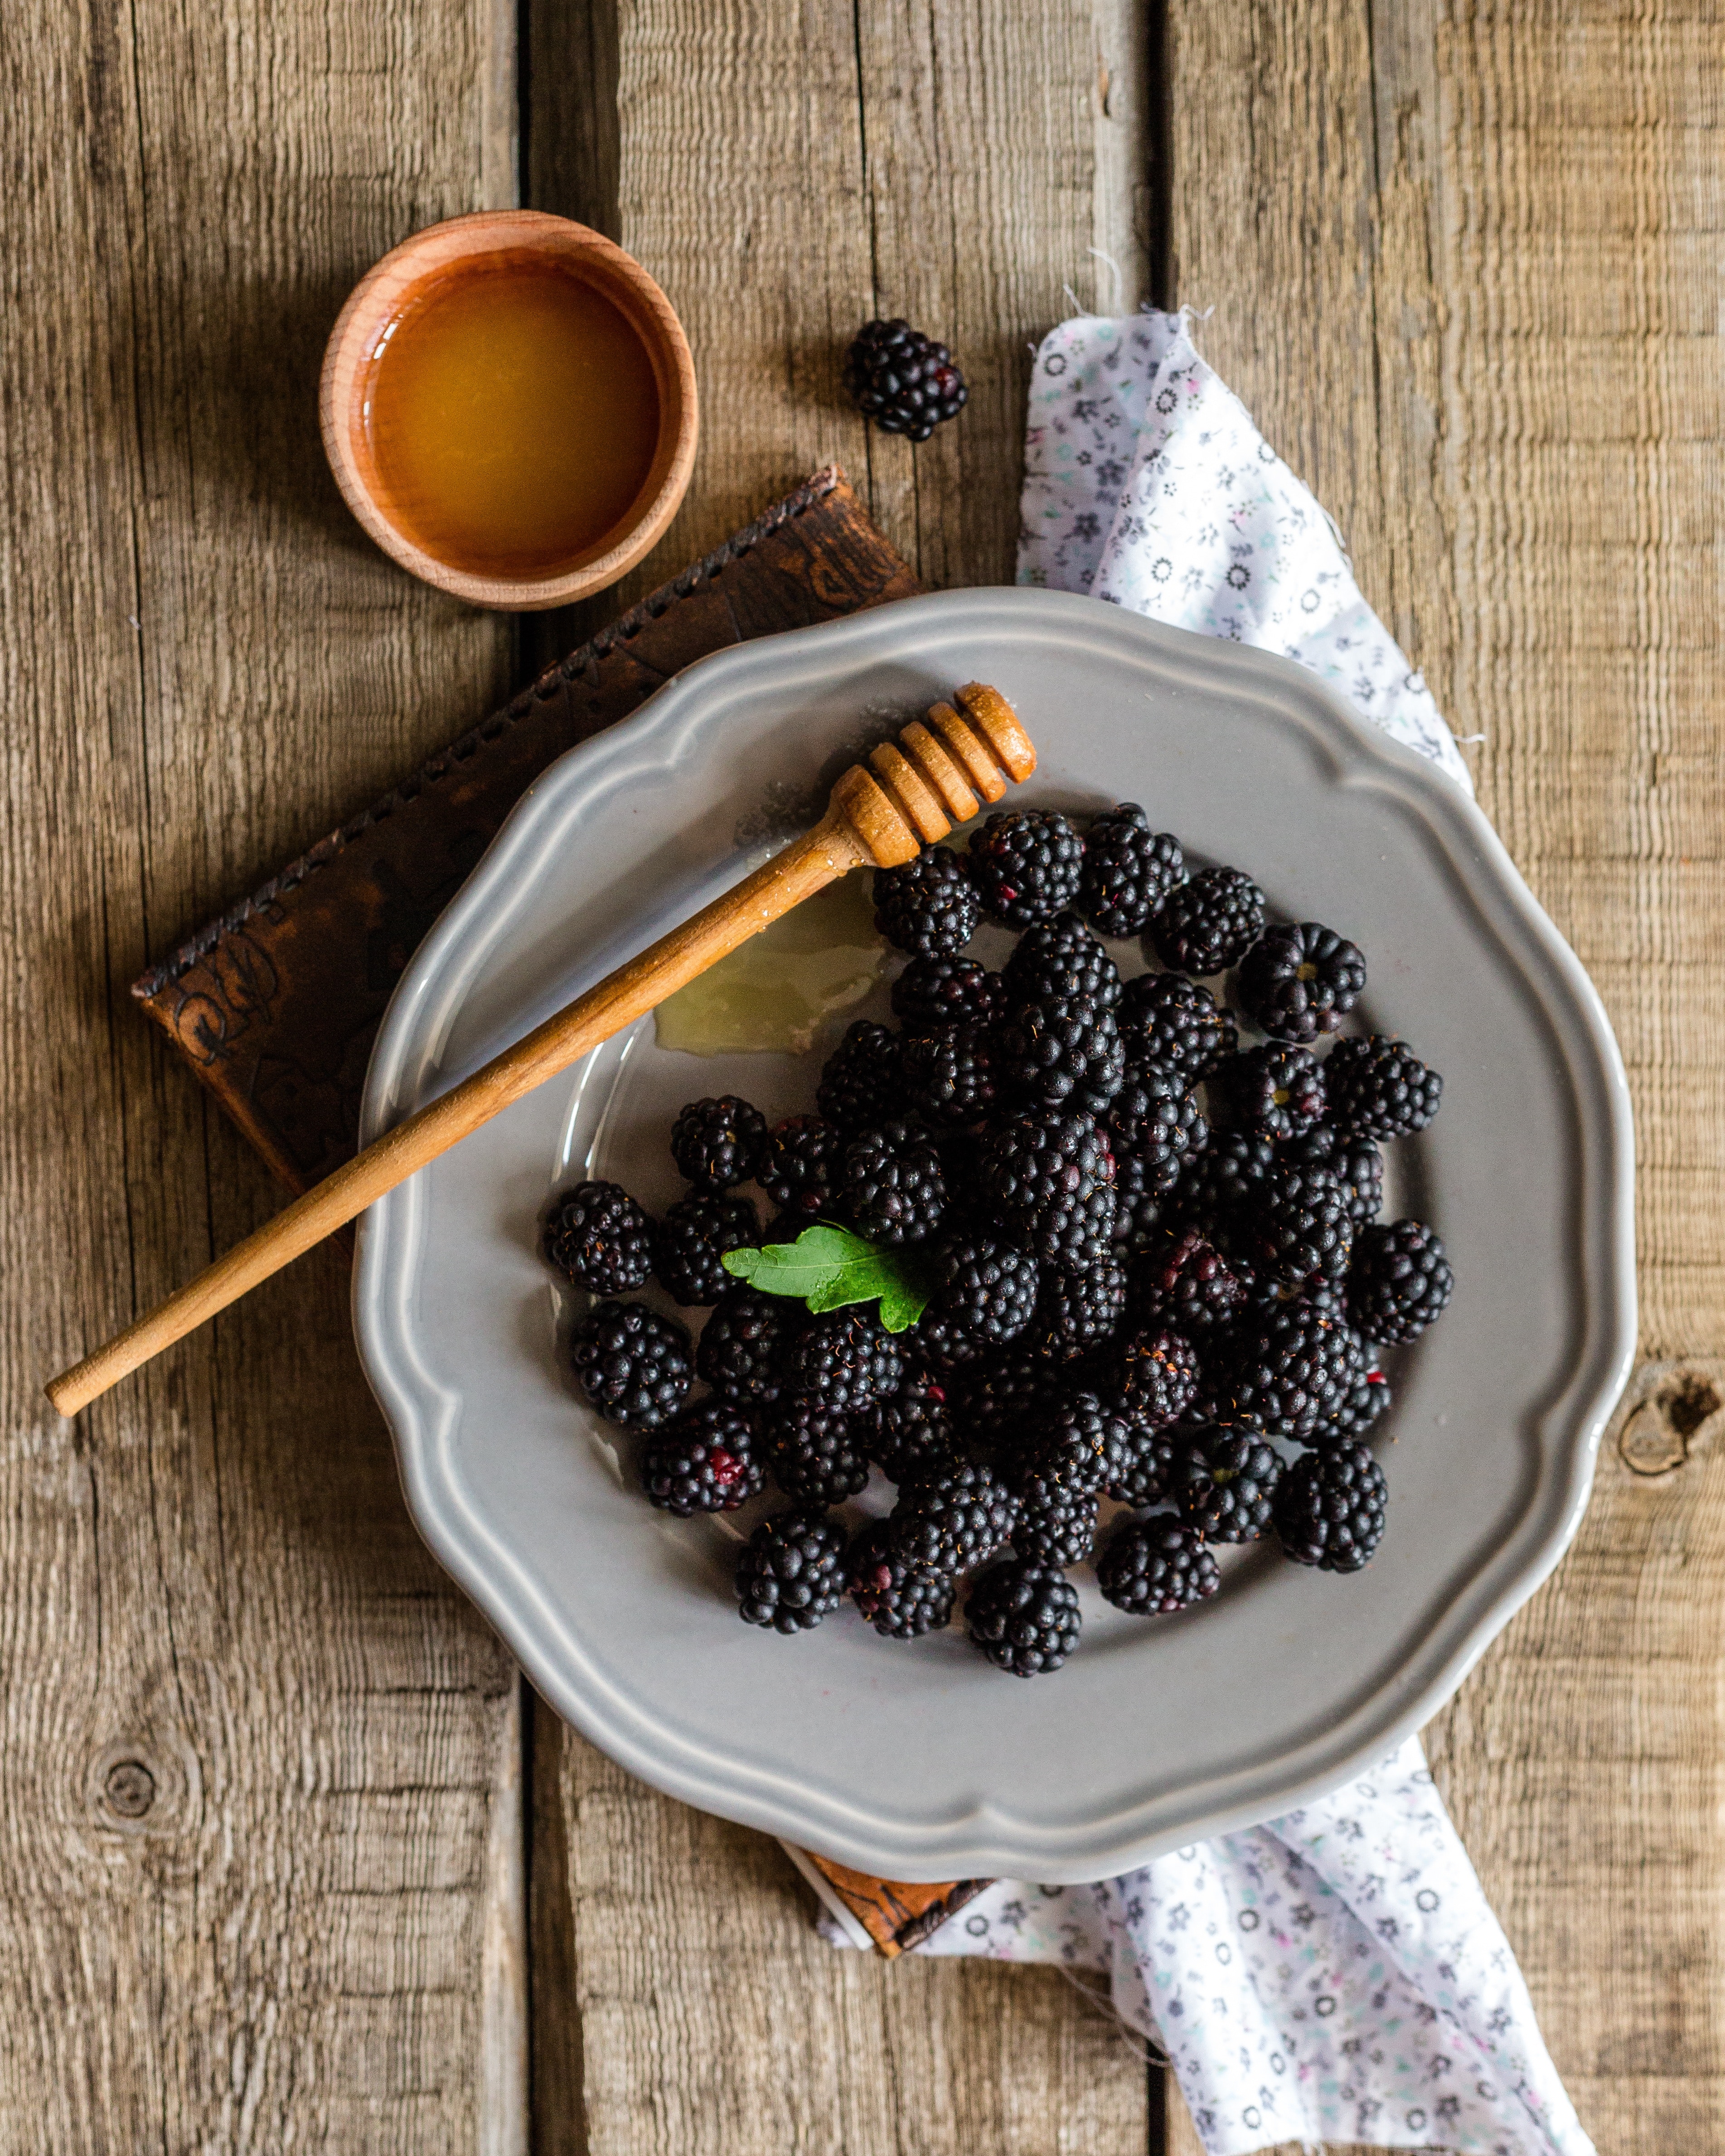
food, dish, blackberry, cuisine, ingredient, berry, superfood, produce, fruit, lekvar, plant, recipe, dessert, prune